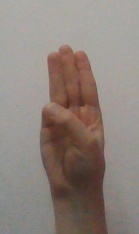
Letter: thaa